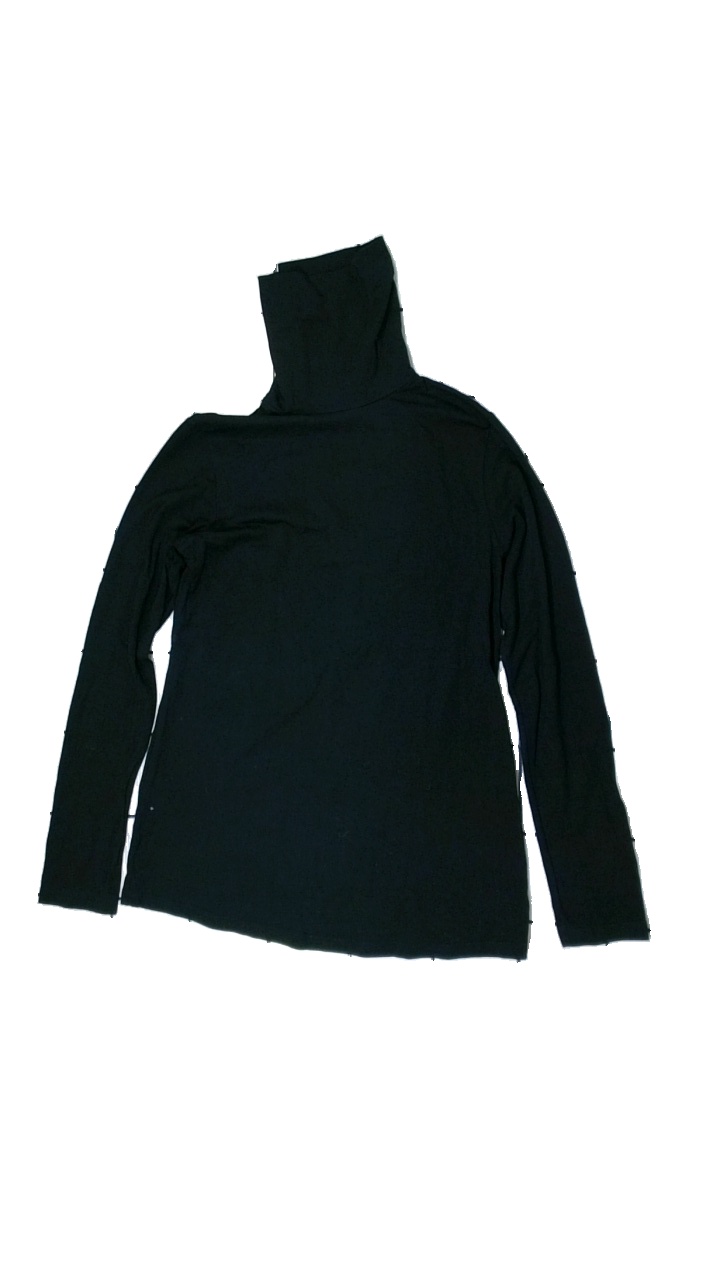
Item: Sweater (Ladies)
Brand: H&m
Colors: Black
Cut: Regular, Turtle neck
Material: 59% Cotton, 41% Viscose
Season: All
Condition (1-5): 3
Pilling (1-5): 4
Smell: Minor
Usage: Reuse
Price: <50